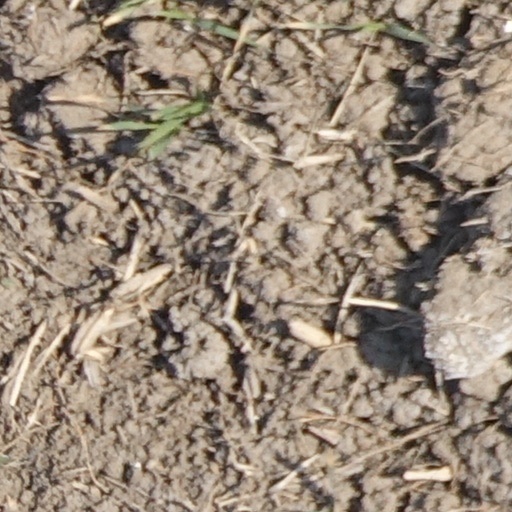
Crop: wheat